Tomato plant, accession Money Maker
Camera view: tilt-top (135 deg); turntable rotation: 270 degrees
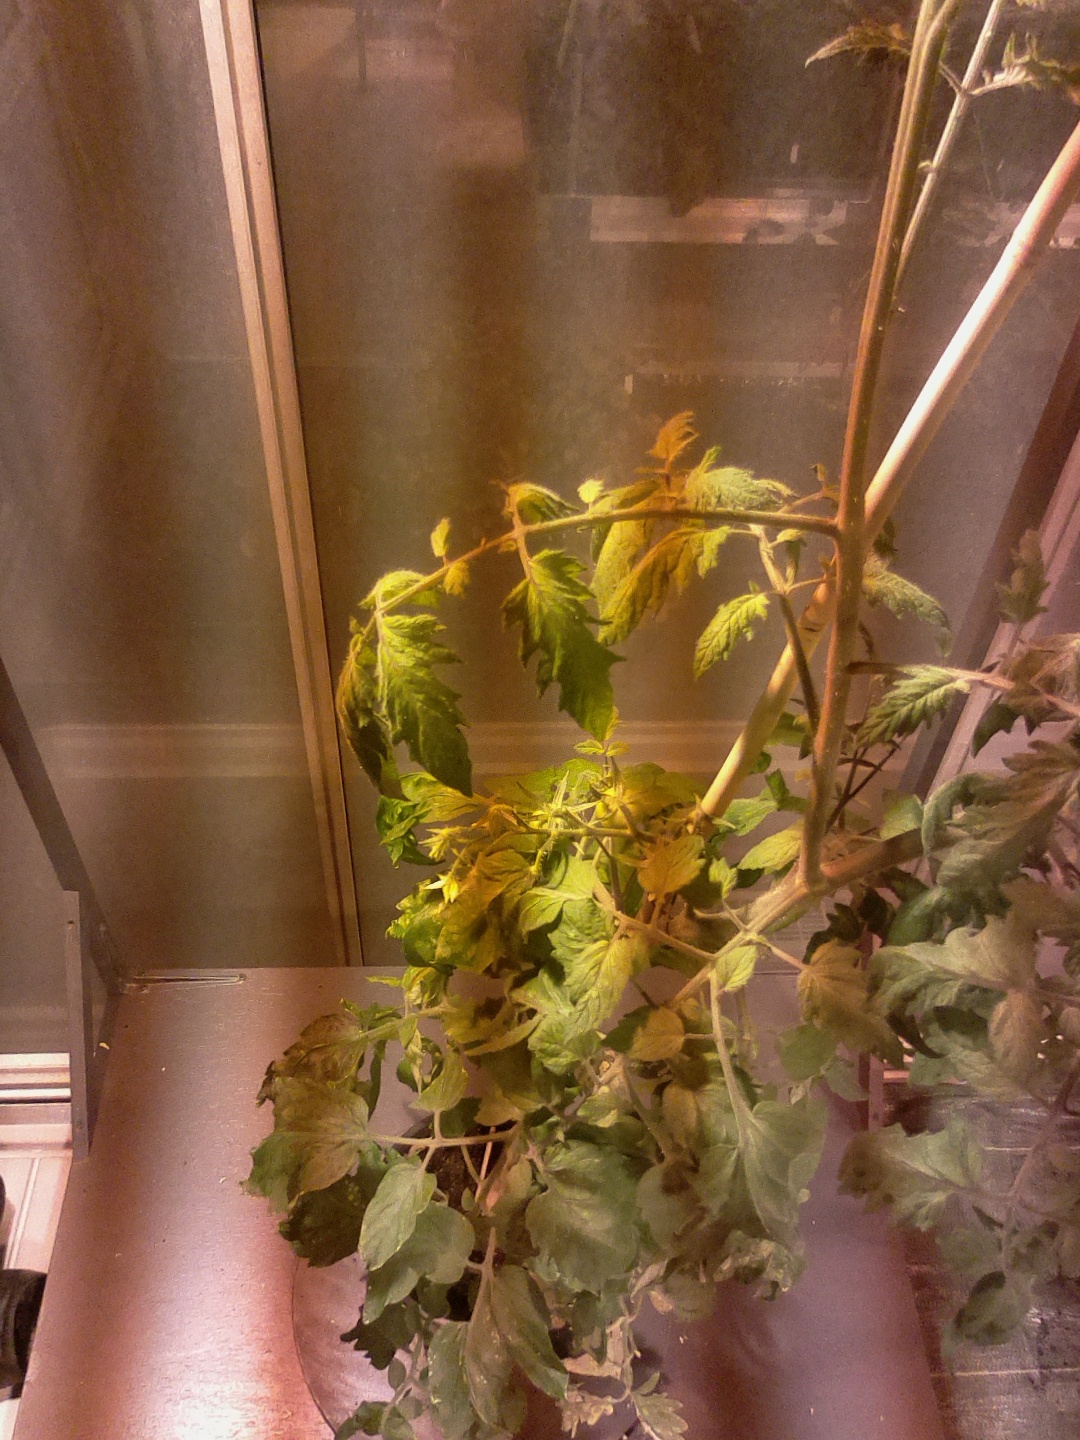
BBCH growth stage 71: 10%-20% of final fruit size